Saronno–Como railway

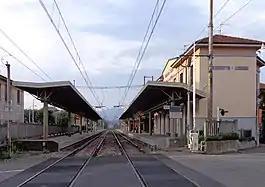
The line at Portichetto-Luisago station

Saronno–Como railway is a railway line in Lombardy, Italy.